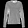
Label: Pullover